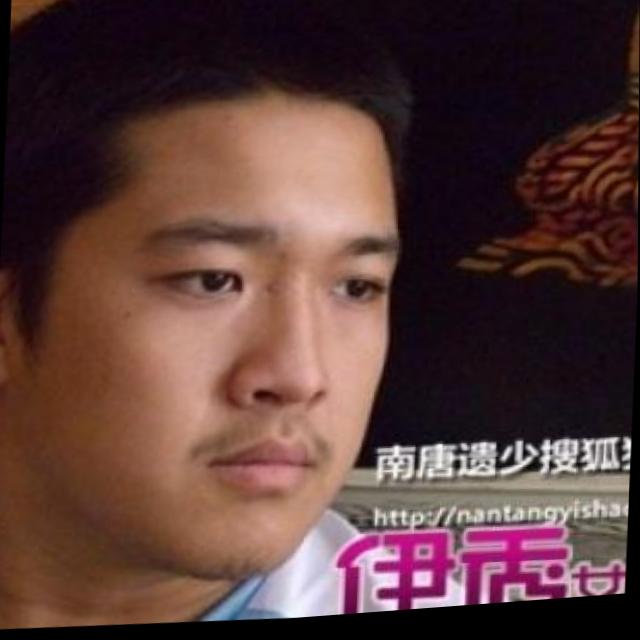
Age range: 21-44